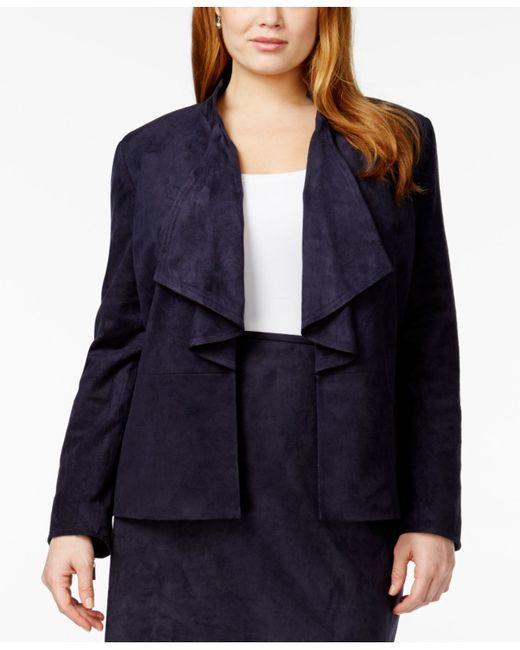
damen dunkelviolette Wildleder Herbstjacke drapierte offene Frontsilhouette